Niagara Regional Police Service

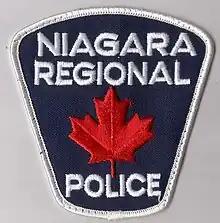
The original shoulder flash of the Niagara Regional Police, used when the force was established in 1971.

The Regional Municipality of Niagara was created on January 1, 1970 through the amalgamation of Welland and Lincoln Counties and the re-organization of the 26 villages, towns, townships, and cities into 12 municipalities. As a part of the reorganization, the municipal police commissions were amalgamated into one regional board, and three deputy chiefs from the region's municipal police forces were appointed to oversee the process of creating a regional police force. One year later, on January 1, 1971, the Niagara Regional Police Force took over policing for the regional municipality, with 398 sworn officers and 42 non-sworn support staff. On February 5, 2025, Constable Joseph Arsenault became the longest-serving member in Niagara Regional Police history, completing 52 years, 6 months, and 4 days of service.